Answer in natural language. Considering the relative positions, is Doorway (highlighted by a green box) above or below framed landscape painting with airship (highlighted by a red box)? Choose between the following options: below or above
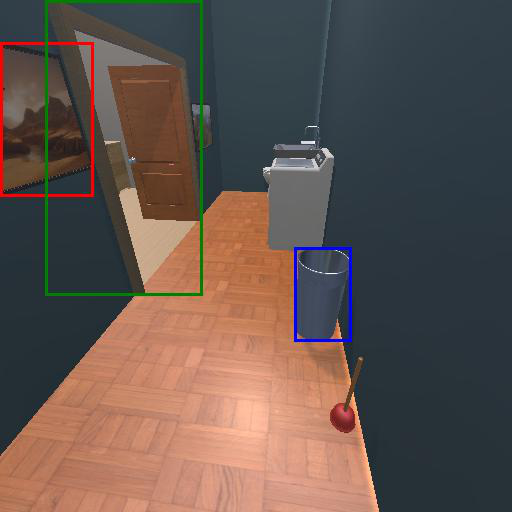
<answer>above</answer>